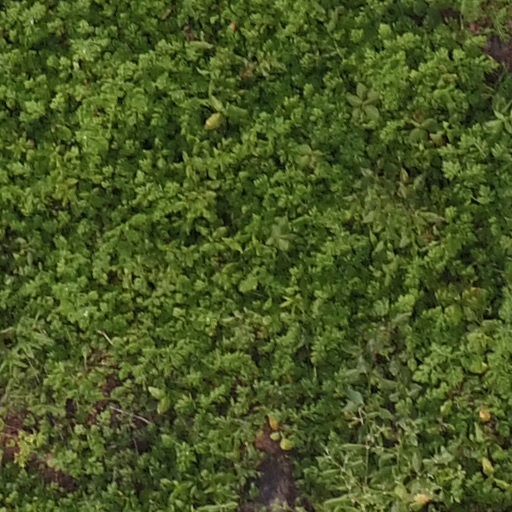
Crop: maize; corn